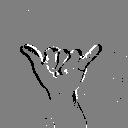
ASL letter: y